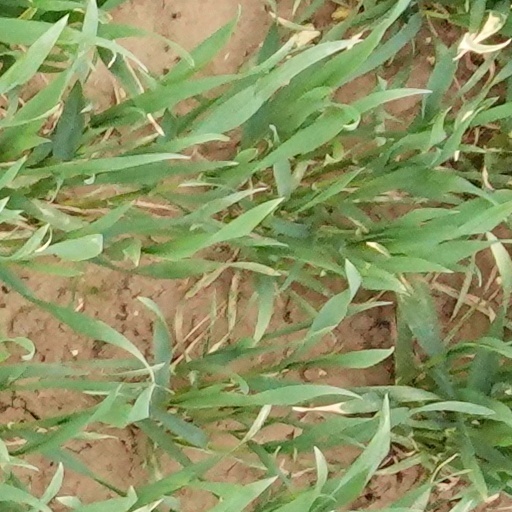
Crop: wheat